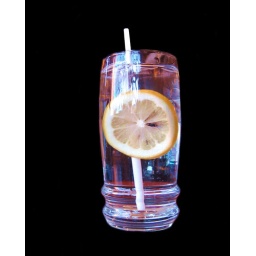
This simple glass of water seems to come alive when put against a black background.